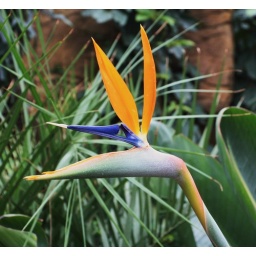
Taken in the glass house at Wisley Gardens